Simla Conference

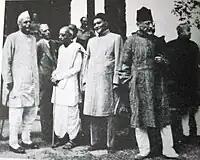
At the Conference: Rajendra Prasad, Jinnah, C. Rajagopalachari and Maulana Azad

The Simla Conference was a meeting between Lord Wavell, the viceroy of India, and the major political leaders of British India at the Viceregal Lodge in June 1945 in Simla. When it was clear that British intended to leave India, they desperately needed an agreement on what should happen when they leave.